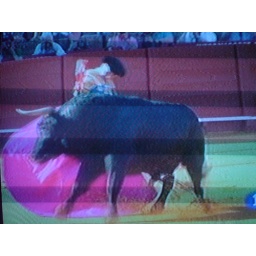
abtffn8aaa.wordpress.com/, My feet in the sky of Bilbao and my head in San Francisco street